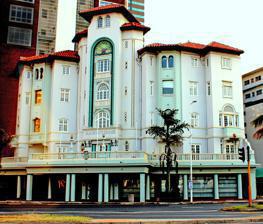
Building: Quadrant House (Durban)
Country: Unknown
Year built: 1929
This article is an orphan , as no other articles link to it . Please introduce links to this page from related articles ; try the Find link tool for suggestions. ( August 2023 ) Building in Durban, South Africa Quadrant House Quadrant House in Durban Click on the map for a fullscreen view General information Architectural style Art Deco Location Durban , South Africa Coordinates 29°51′40.85″S 31°01′21.81″E / 29.8613472°S 31.0227250°E / -29.8613472; 31.0227250 Client H. Live Design and construction Architect(s) Ritchie McKinlay The Quadrant House is a Grade II listed building situated in Durban , South Africa . History The building, erected in 1929, was commissioned by H. Live and designed by architect Ritchie McKinlay. It is assumed that its original purpose was to be a naval training school. Description The building is located on the Victoria Embankment in Durban's city centre. It occupies a lot with the shape of a quarter circle or quadrant, from which it derives its name. It is considered one of the epitomes of the so-called Berea Style, a local declination of the Art Deco style which emerged from local interest in Spanish colonial architecture as found on the West coast of North America. See also List of heritage sites in KwaZulu-Natal References